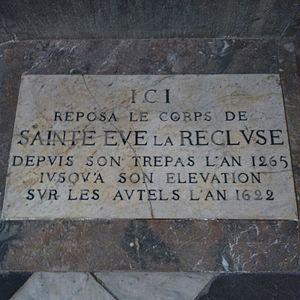
Emplacement du tombeau de sainte Eve de saint Martin avant que ses reliques soient déposées sur l'autel. Basilique saint Martin Liège,Belgique. Photo Philcotof juillet 2016.
La bienheureuse Ève de Saint-Martin ou Ève de Liège, morte en 1266, était une recluse de la principauté de Liège qui, avec Julienne de Cornillon, est à l'origine de la Fête de l'Eucharistie ou Fête-Dieu.